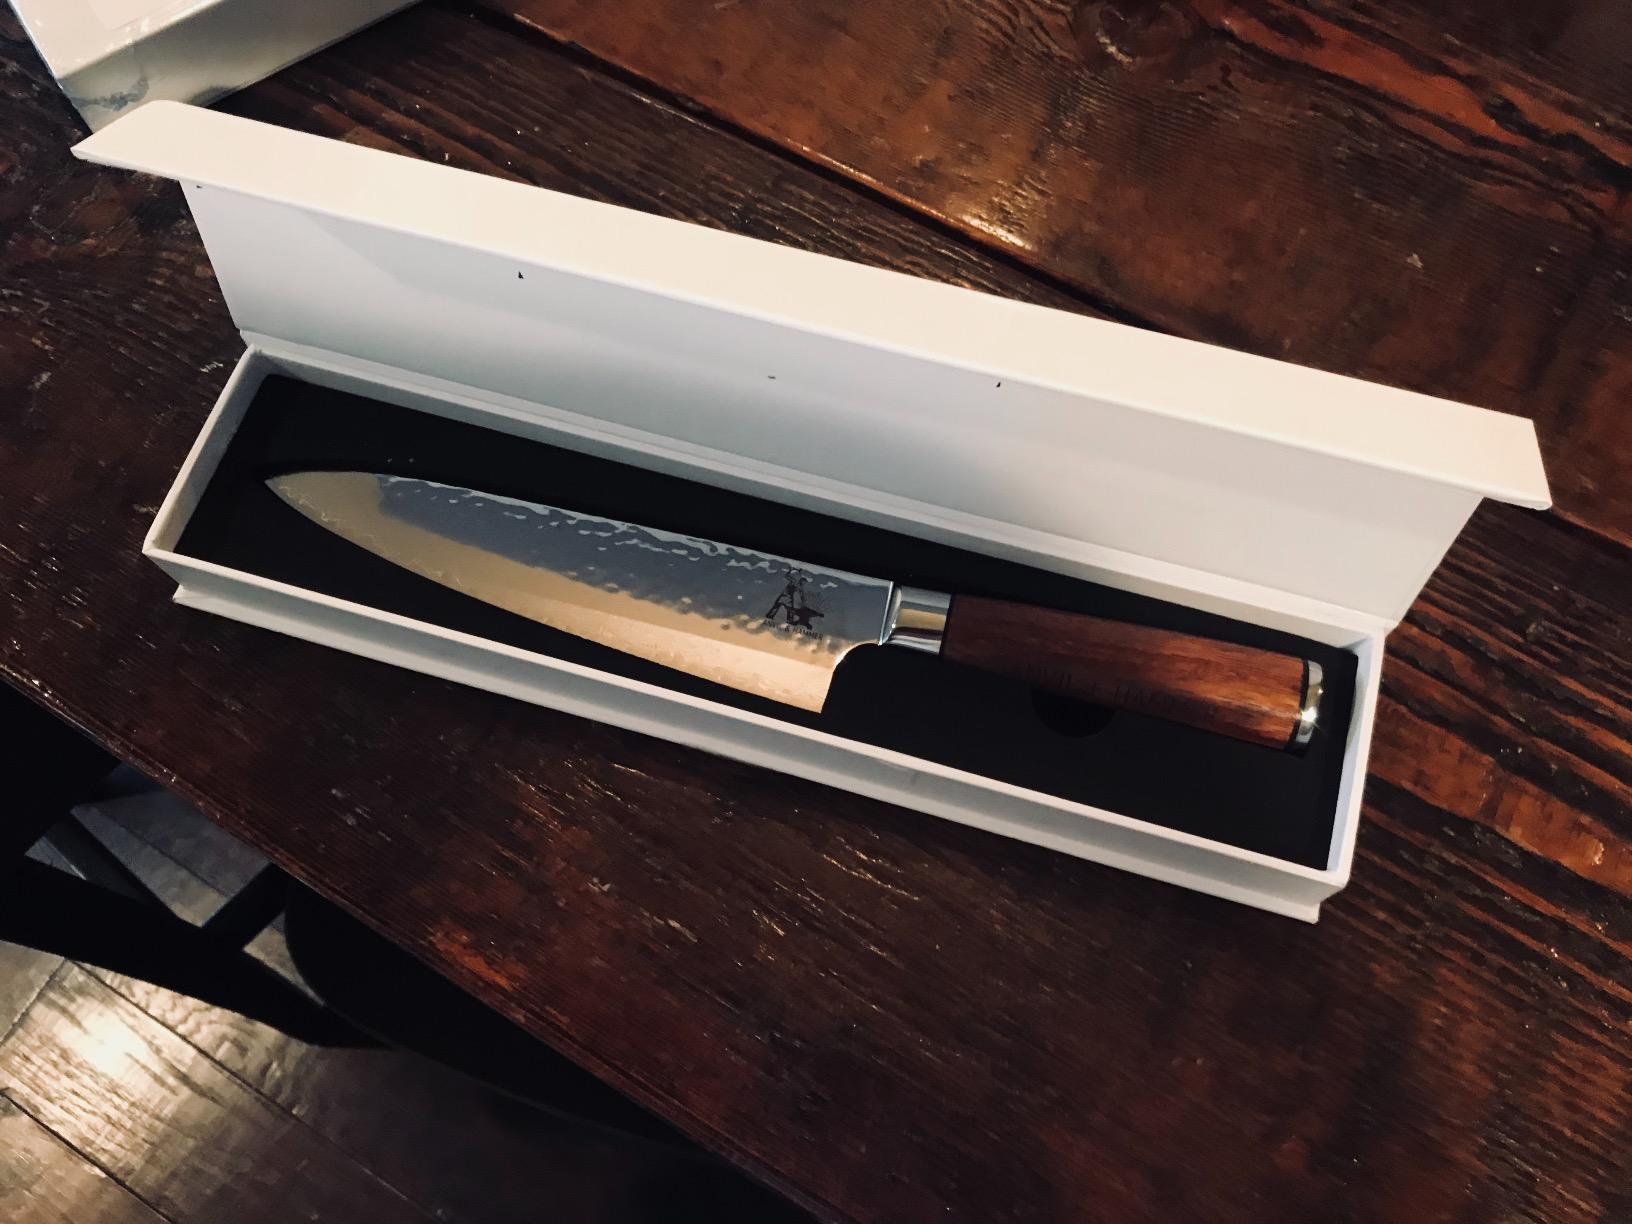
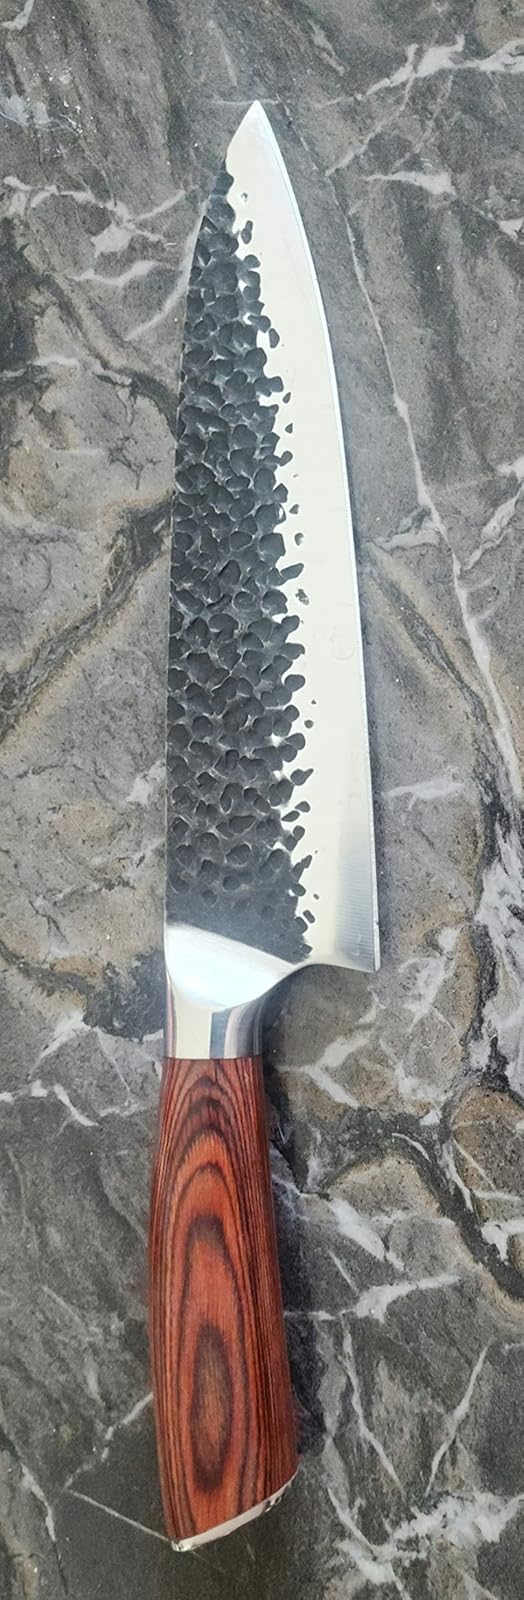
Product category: items_knife
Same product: no